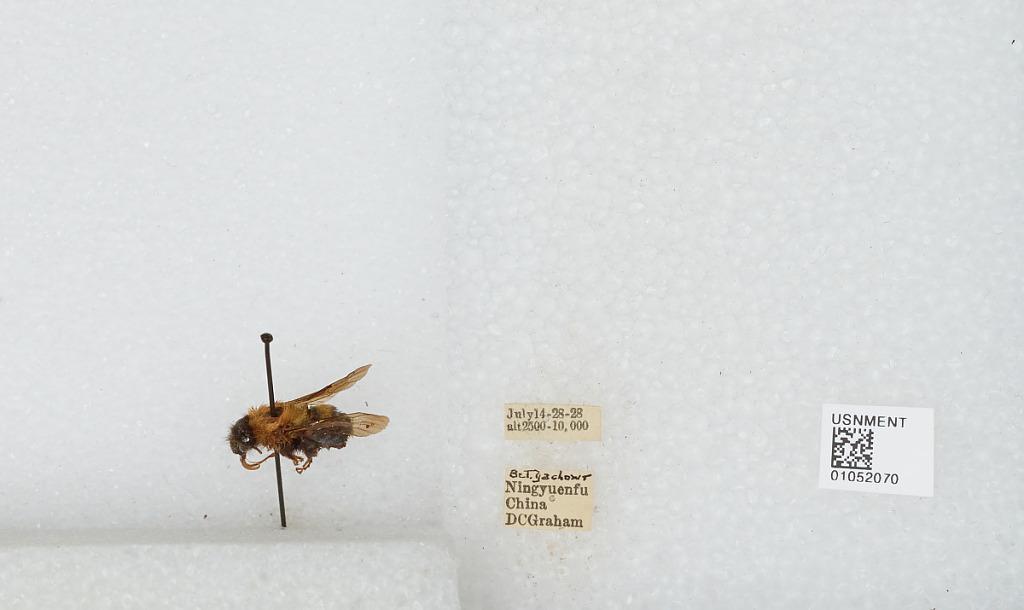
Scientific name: Bombus sp.
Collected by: D. Graham
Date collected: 1928-7-14
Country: China
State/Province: Sichuan
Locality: Between Yucheng and Xichang